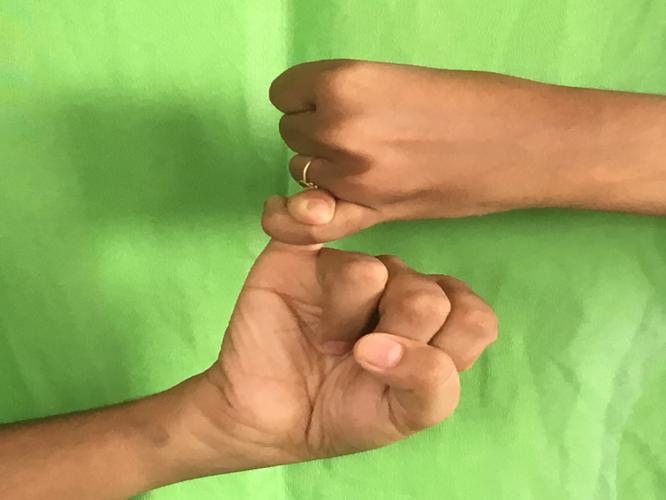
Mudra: Kilaka
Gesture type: double_hand